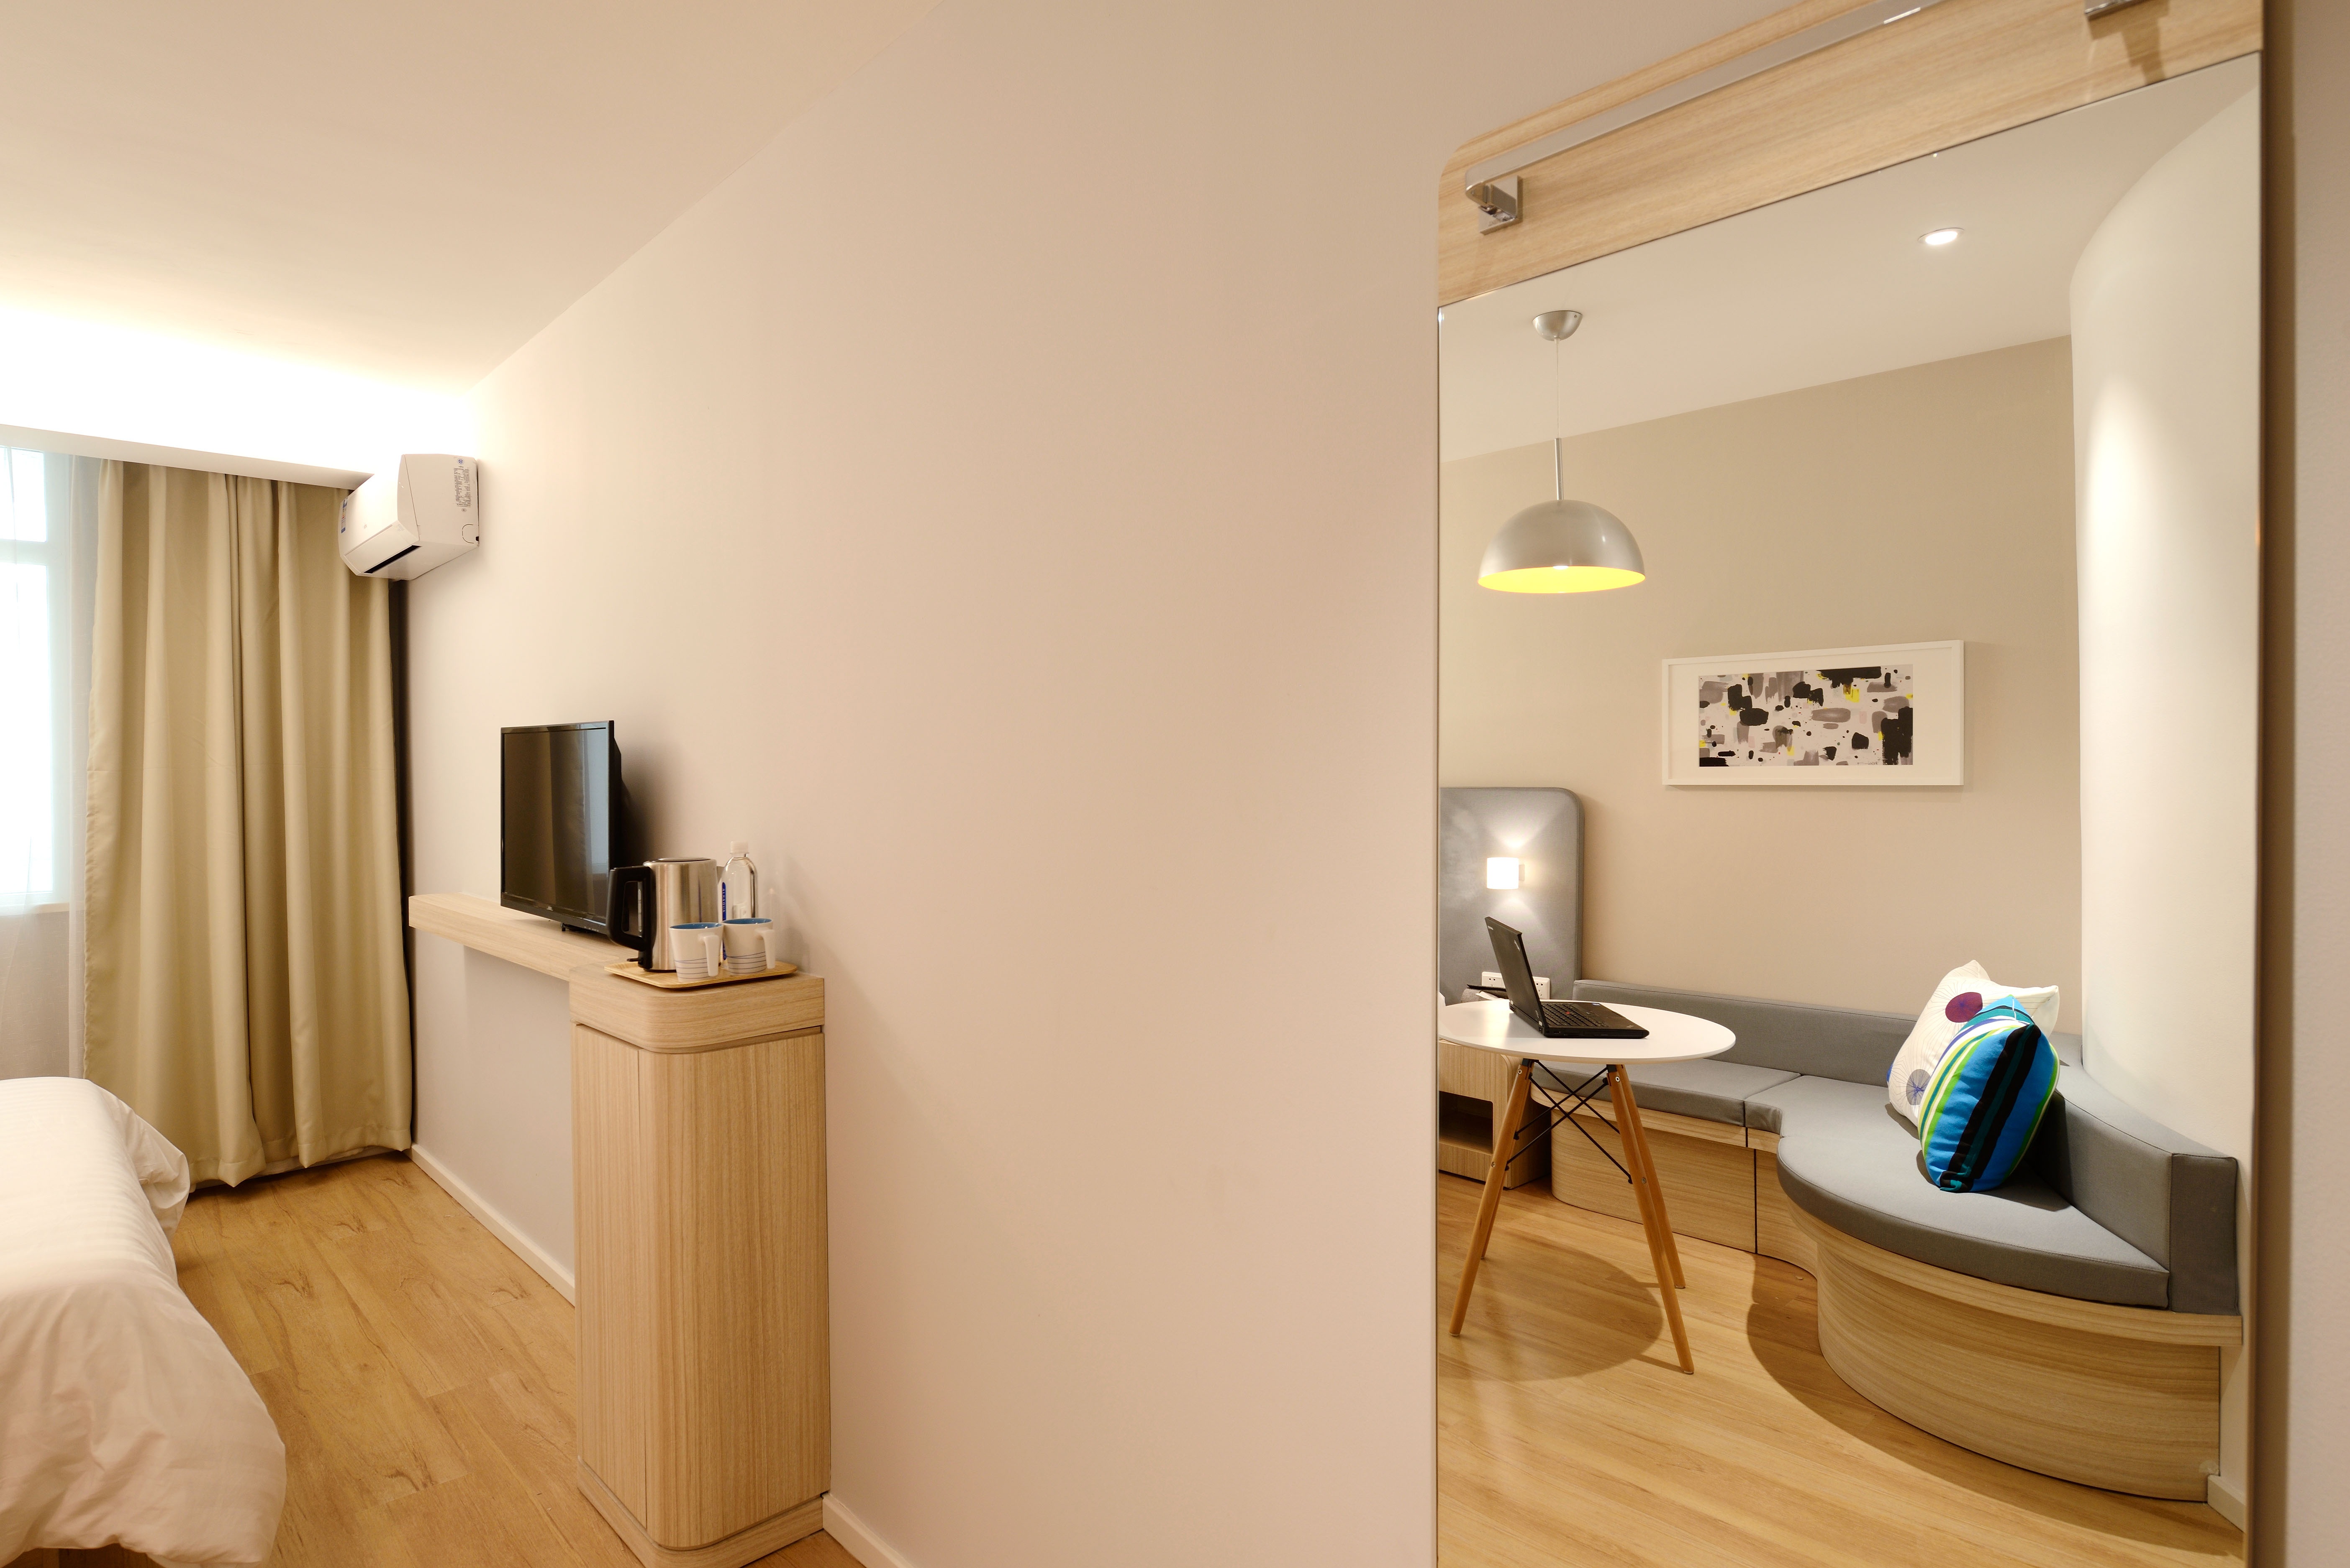
floor, home, ceiling, cottage, property, room, apartment, interior design, design, hotel, new, estate, suite, real estate, guest room